College Hall (La Salle University)

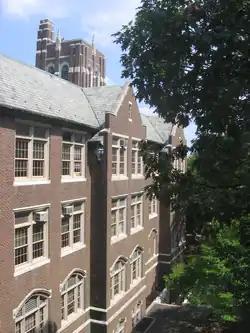
College Hall's south façade, September 2010

College Hall is the original academic building on La Salle University's campus. It is located at 1900 W. Olney Avenue in Philadelphia, Pennsylvania. College Hall presently houses the Schools of Business and Business Administration, the Campus Ministry Center and the La Salle University Archives. Attached to the Christian Brother's Residence, it is on La Salle's main quadrangle.